Eco-socialism

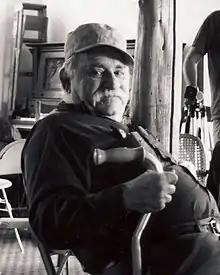
Murray Bookchin who developed the theory of social ecology and the ideology of communalism.

Social ecology is closely related to the work and ideas of Murray Bookchin and influenced by anarchist Peter Kropotkin. Social ecologists assert that the present ecological crisis has its roots in human social problems, and that the domination of human-over-nature stems from the domination of human-over-human. In 1958, Murray Bookchin defined himself as an anarchist, seeing parallels between anarchism and ecology. His first book, "Our Synthetic Environment," was published under the pseudonym Lewis Herber in 1962, a few months before Rachel Carson's "Silent Spring". The book described a broad range of environmental ills but received little attention because of its political radicalism. His groundbreaking essay "Ecology and Revolutionary Thought" introduced ecology as a concept in radical politics. In 1968, he founded another group that published the influential "Anarchos" magazine, which published that and other innovative essays on post-scarcity and on ecological technologies such as solar and wind energy, and on decentralization and miniaturization. Lecturing throughout the United States, he helped popularize the concept of ecology to the counterculture.